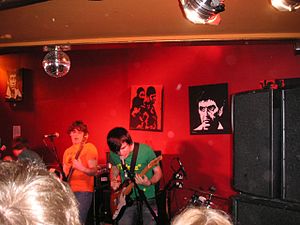
The automatic
The Automatic i 2006
The Automatic, også kendt som The automatic automatic i Canada og USA, er et walisisk rockband. De tre resterende medlemmer, som også var med da bandet startede i 2002, James Frost, Robin Hawkins og Iwan Griffiths, er alle fra Wales.